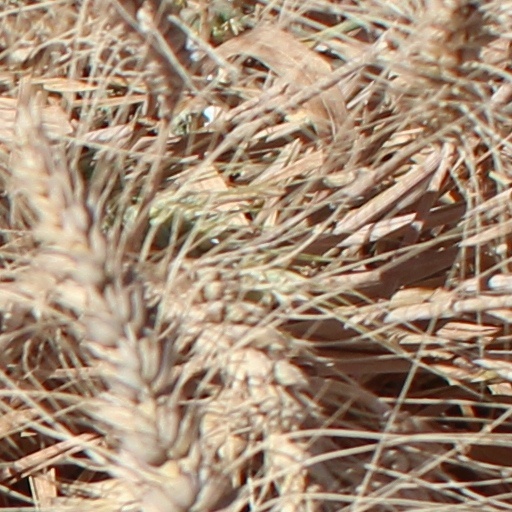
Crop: wheat